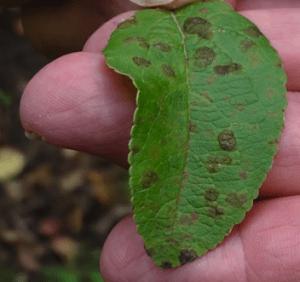
Plant: Apple
Disease: apple scab